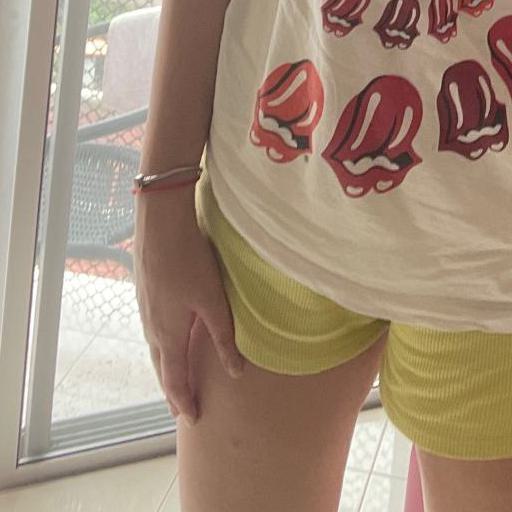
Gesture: no_gesture